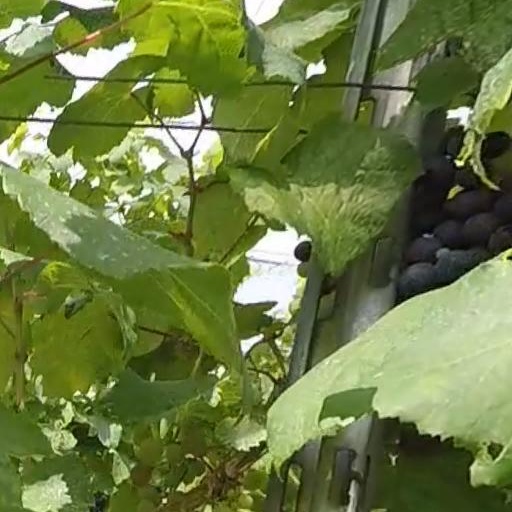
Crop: grape